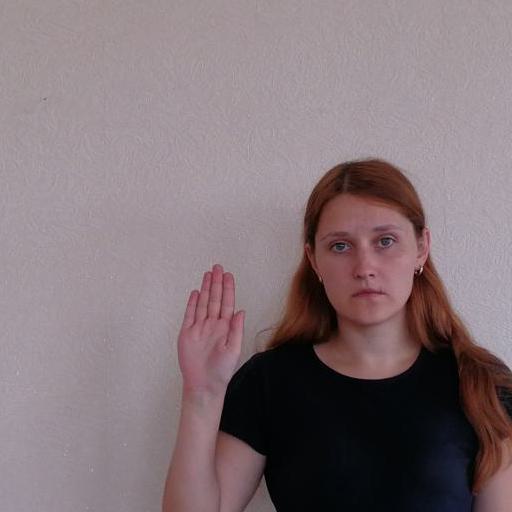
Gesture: stop